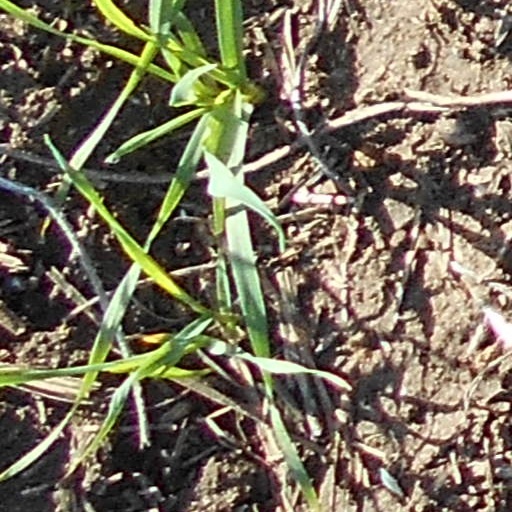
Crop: wheat